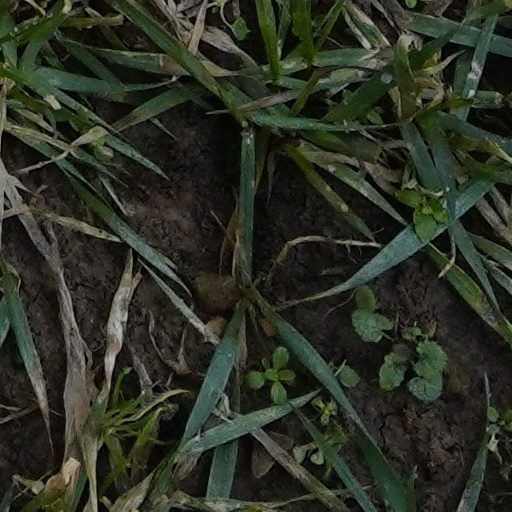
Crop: wheat